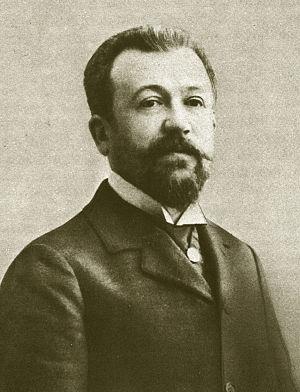
Henri Lavedan (1859-1940)
Henri Lavedan, né le 9 avril 1859 à Orléans et mort le 4 septembre 1940 à Écaquelon, est un journaliste et auteur dramatique français.
Cet article présente la liste des membres de l'Académie française, rangée par ordre chronologique de leur élection à chaque fauteuil. Cette liste est précédée d'une liste réduite portant uniquement sur les membres actuels et présentée successivement selon quatre modes de rangement : par ordre alphabétique, par numéro de fauteuil, par date d'élection et par date de naissance.